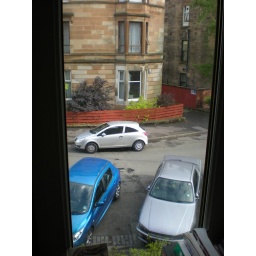
Out of window in bedroom pt2